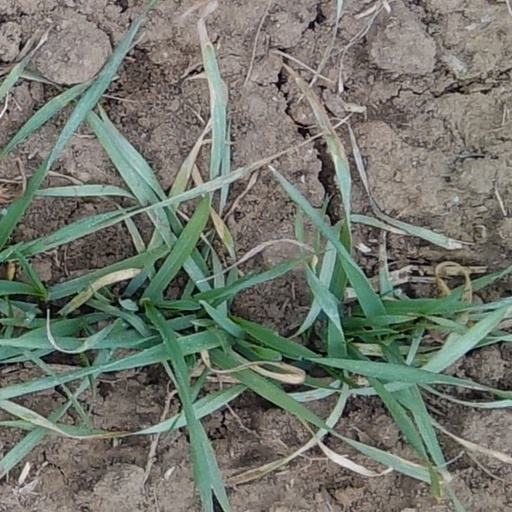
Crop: wheat